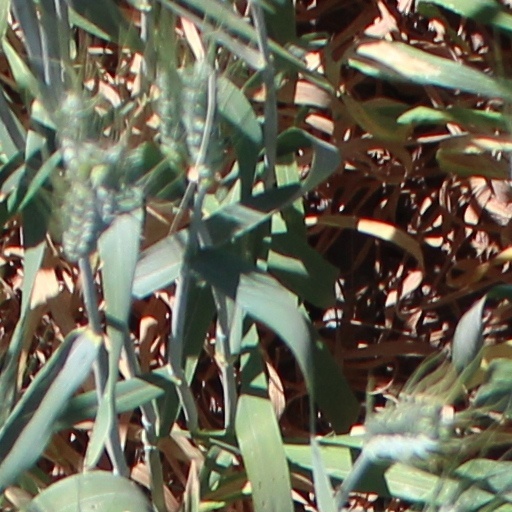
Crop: wheat